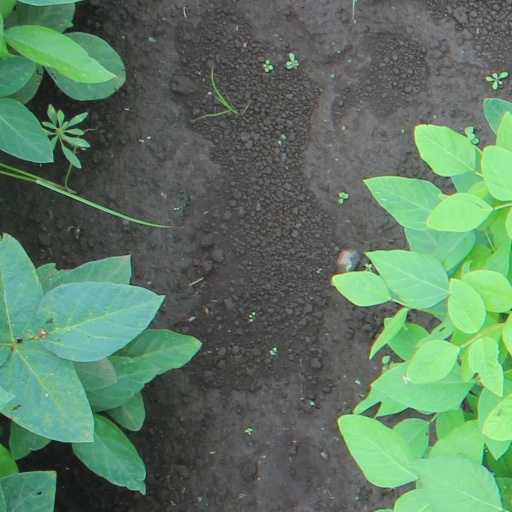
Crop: soybean